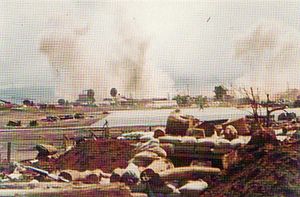
Slaget ved Khe Sanh / Slaget
Billede taget under slaget af den amerikanske kaptajn Moyars Shore III.
Slaget ved Khe Sahn var et slag mellem amerikanske og nordvietnamesiske tropper i den nordvestlige Quang Tri-provins i Vietnam. Det foregik mellem d. 21. januar og 8. april 1968 under Vietnamkrigen.